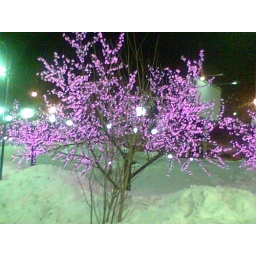
This tree with small glass flowers is situated at Frunze street near Siberian mall.Taken by mobile phone